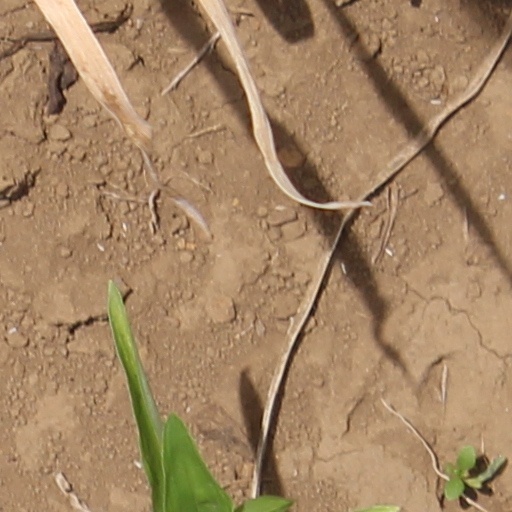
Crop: wheat